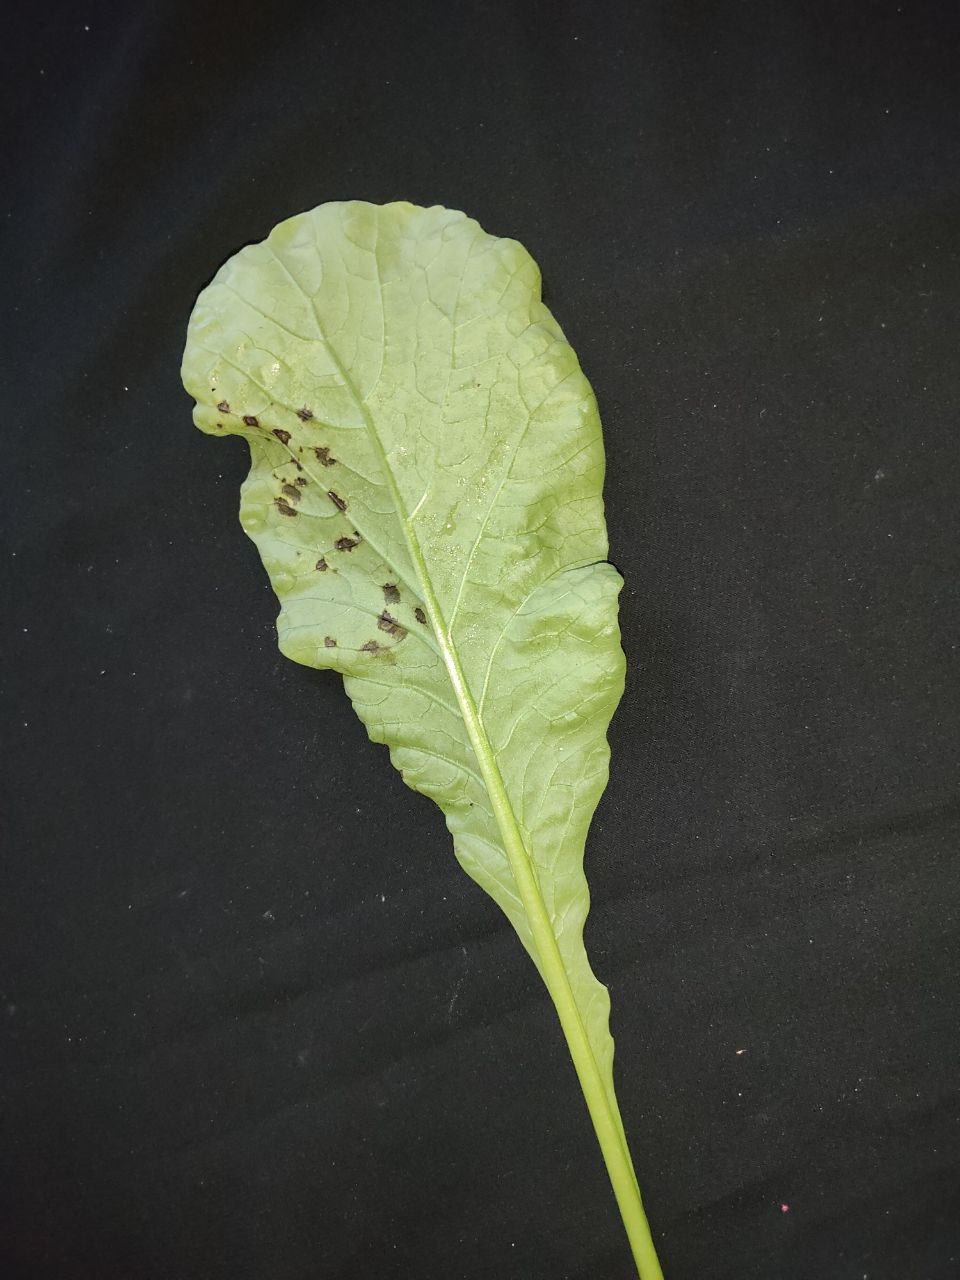
Label: Black leaf spot